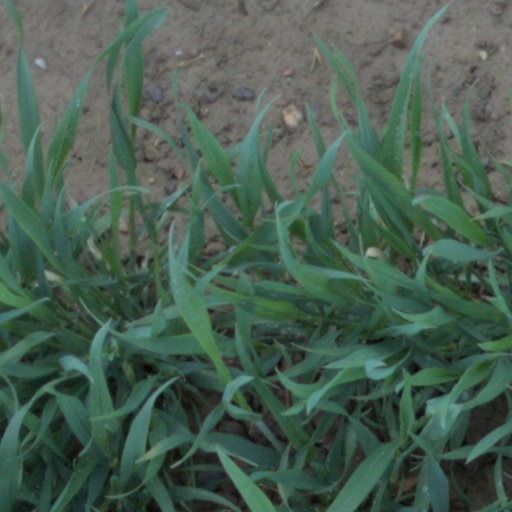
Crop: wheat